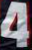
Number: 4